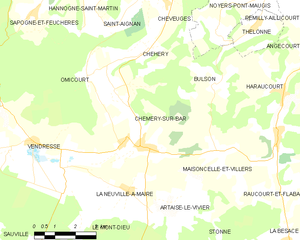
Carte des communes françaises: Chémery-sur-Bar